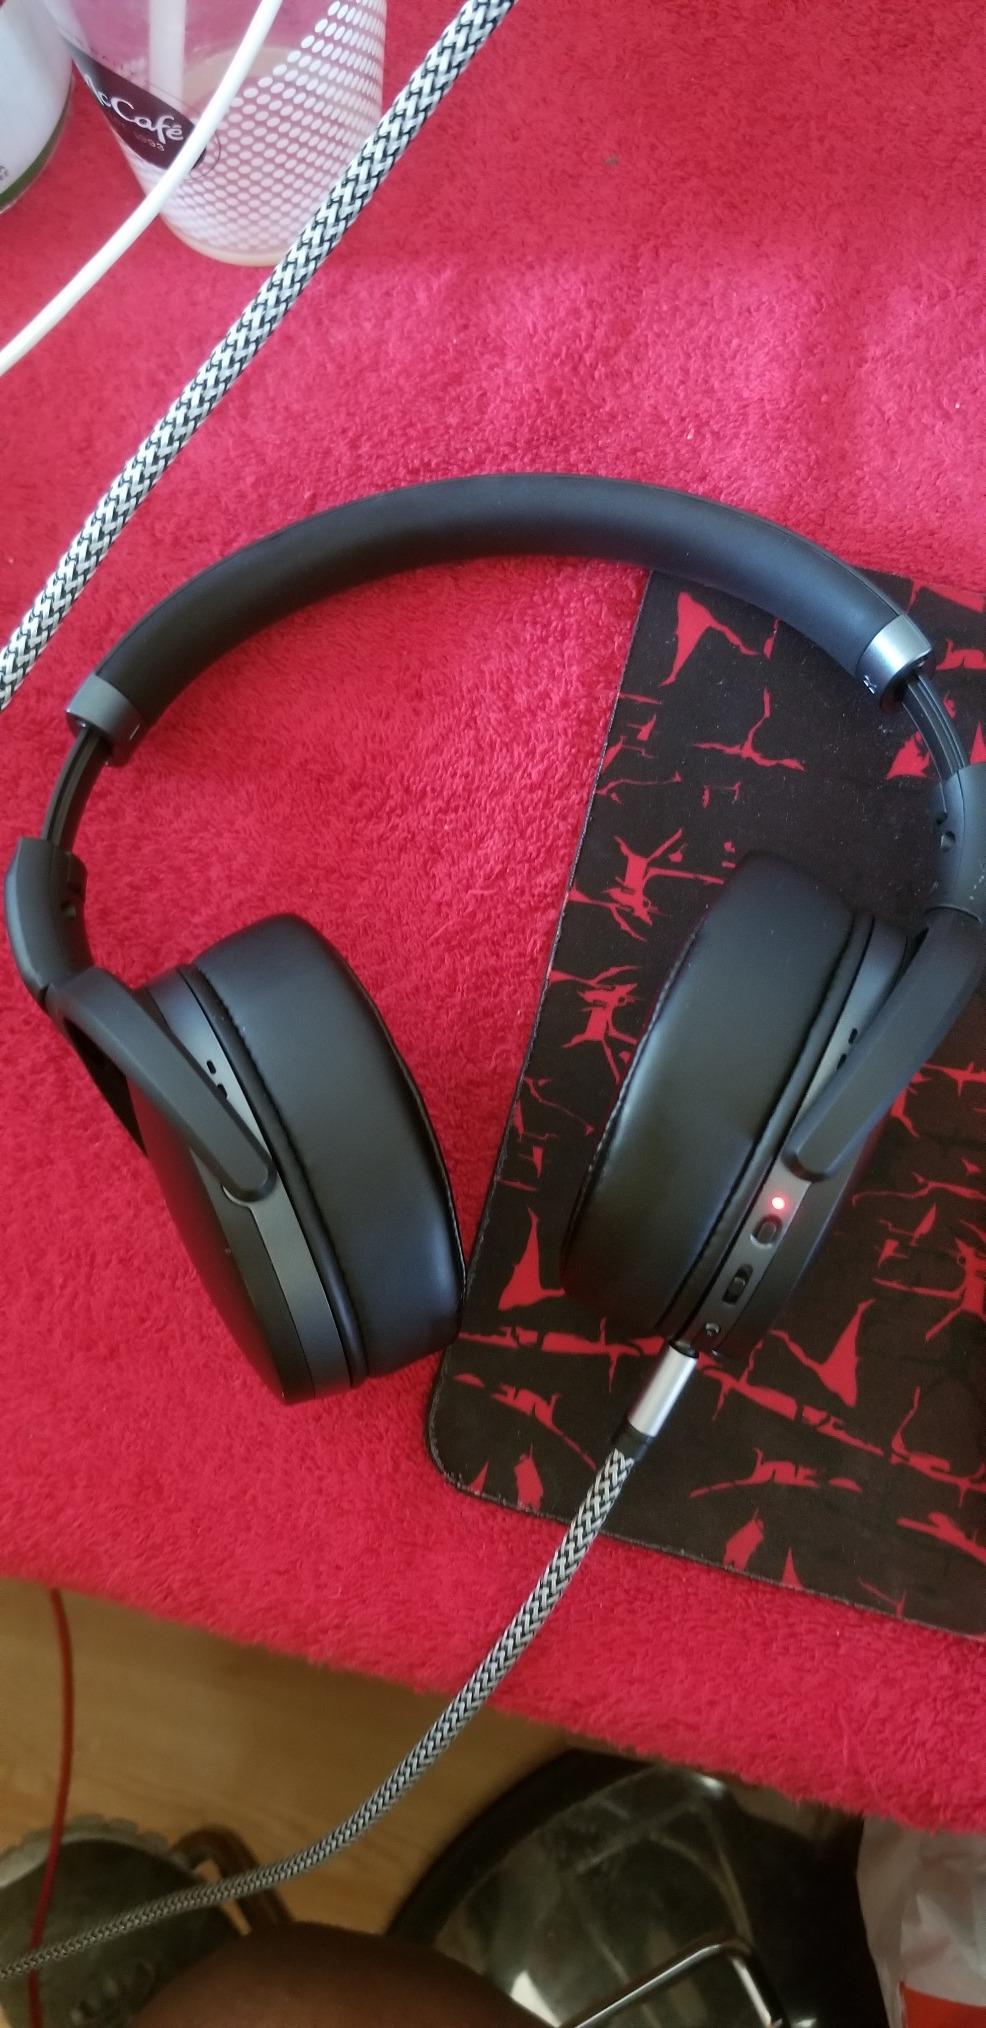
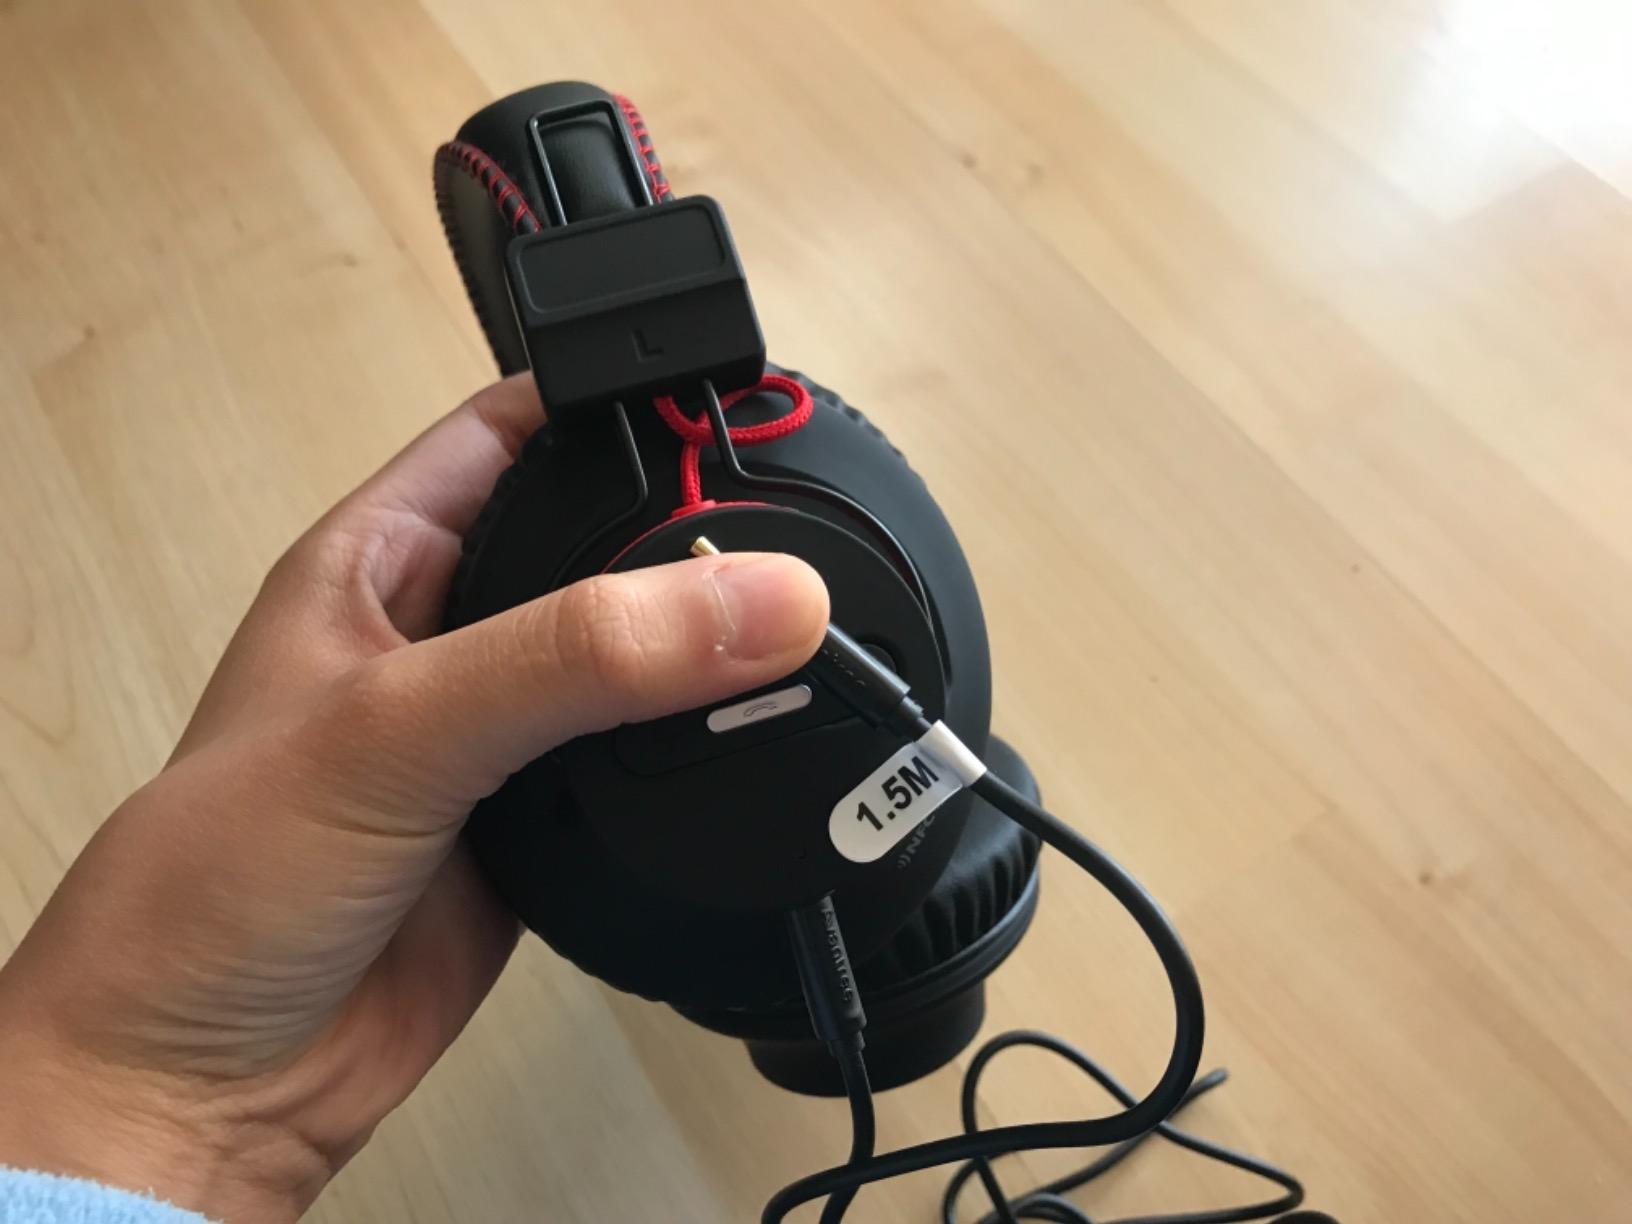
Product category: headphones
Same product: no